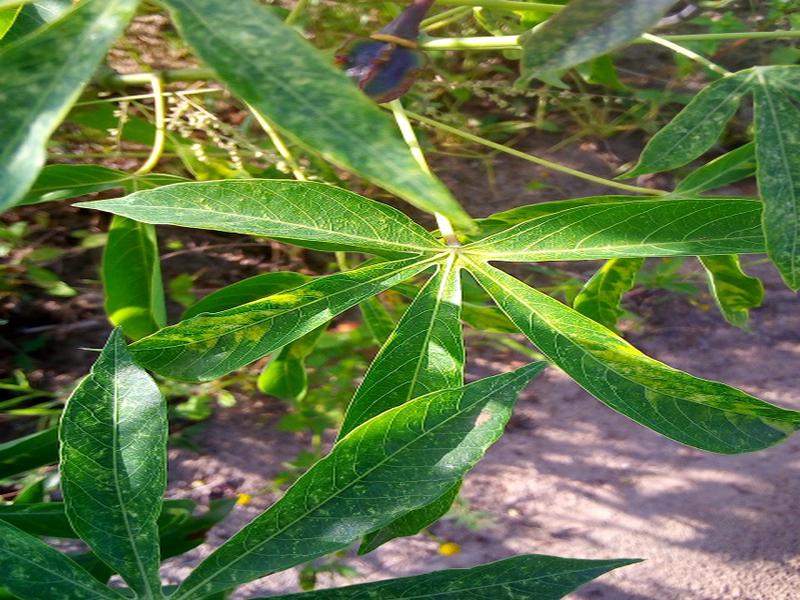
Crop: cassava
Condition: mosaic_disease